Environmentalism in Rio Grande do Sul

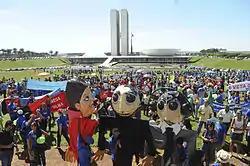
Demonstrators protest at the Esplanade of the Ministries in Brasilia against the approval of the new Forest Code. Photo by Wilson Dias/Agência Brasil

Environmental education has been strongly encouraged in many areas of society. Universities, colleges, and specialized schools offer undergraduate and graduate courses, as well as courses and workshops for the community, on ecology and related areas. The subject is also studied in public schools, at times with good results, but also with difficulties in the teaching, reception, and application of the concepts transmitted. There are courses and activities offered by government agencies for the communities, and for educating their employees to minimize the environmental impact generated by public service, such as the Environmental Management Program of the State Judiciary.